Inderapura Kingdom

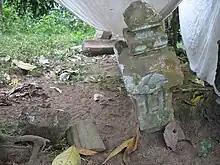
One of the tombs of the king of Inderapura

Etymologically, Inderapura comes from Sanskrit, and can mean "City of Kings" (Indonesian: "Kota Raja"). Inderapura was originally an overseas region ("rantau") of Minangkabau, a coastal area on the west coast of Sumatra Island. As an overseas region, Inderapura was ruled by an appointed representative from Pagaruyung and held the title of "Raja" later also took the title of Sultan. Raja Inderapura is identified as the son of "Raja Alam" or Yang Dipertuan Pagaruyung.